Archie McKellar

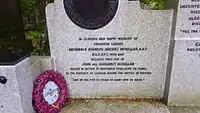
McKellar's headstone

Historian Alfred Price credited McKellar with 17 air victories, three shared destroyed, five probably destroyed and three damaged. Historians Christopher Shores and Clive Williams credit him with 21 air victories, three probably destroyed and three damaged as does E.C.R Baker. In his last combat they credit him with a possible 22nd victory, since a Bf 109 crashed in the area of his last combat and no RAF pilot made a claim. John Foreman credits him with at least 17 victories and acknowledges the unclaimed Bf 109 that crashed on 1 November 1940 near to McKellar might have been his last victory. Chaz Bowyer, another prolific historian and writer on RAF personnel, credits McKellar with at least 20 victories.